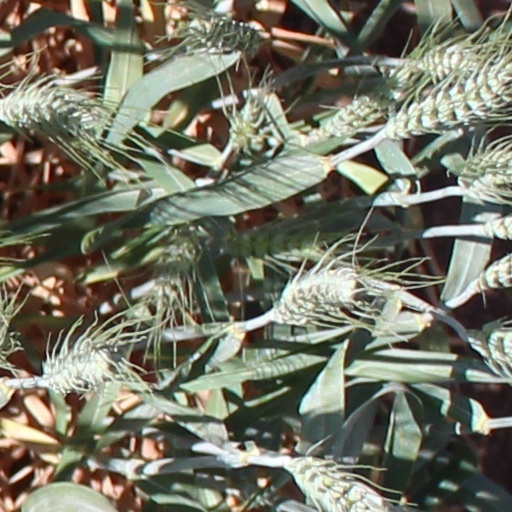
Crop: wheat